Fælledvej

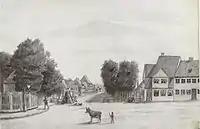
Fælledvej in c. 1830

Fælledvej takes its name after the common Blegdam Fælled. Blegdam Fælled was in turn named after the bleaching ponds at Blegdamsvej, Fælledvej's continuation. The street was originally a short track linking the main road in and out of Copenhagen's North Gate (Nørreport) with a milking station located where Sankt Hans Torv is today.